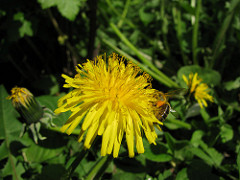
Flower: dandelion